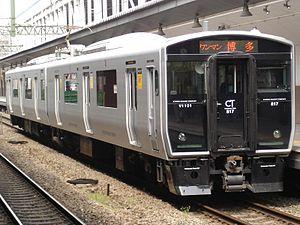
La ligne Fukuhoku Yutaka est une ligne ferroviaire située dans la préfecture de Fukuoka au Japon. Cette ligne n'a pas de voies dédiées et emprunte des sections des lignes Kagoshima, Chikuhō et Sasaguri entre les gares de Kurosaki et Hakata. La ligne est exploitée par la compagnie JR Kyushu.